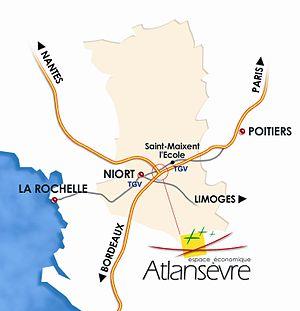
Plan de localisation du pôle économique Atlansèvre